Paradise Kiss

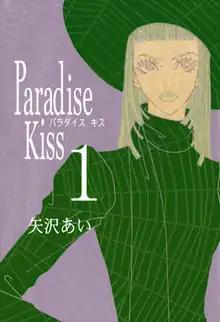
First volume cover

Paradise Kiss is a Japanese manga series written and illustrated by Ai Yazawa. It appeared as a serial in Shodensha's fashion magazine "" from March 1999 to March 2003, with its chapters collected in five volumes. A 12-episode anime television series adaptation, produced by Aniplex and studio Madhouse, aired on Fuji TV's Noitamina programming block from October to December 2005. A live-action film adaptation was released in Japan in 2011.